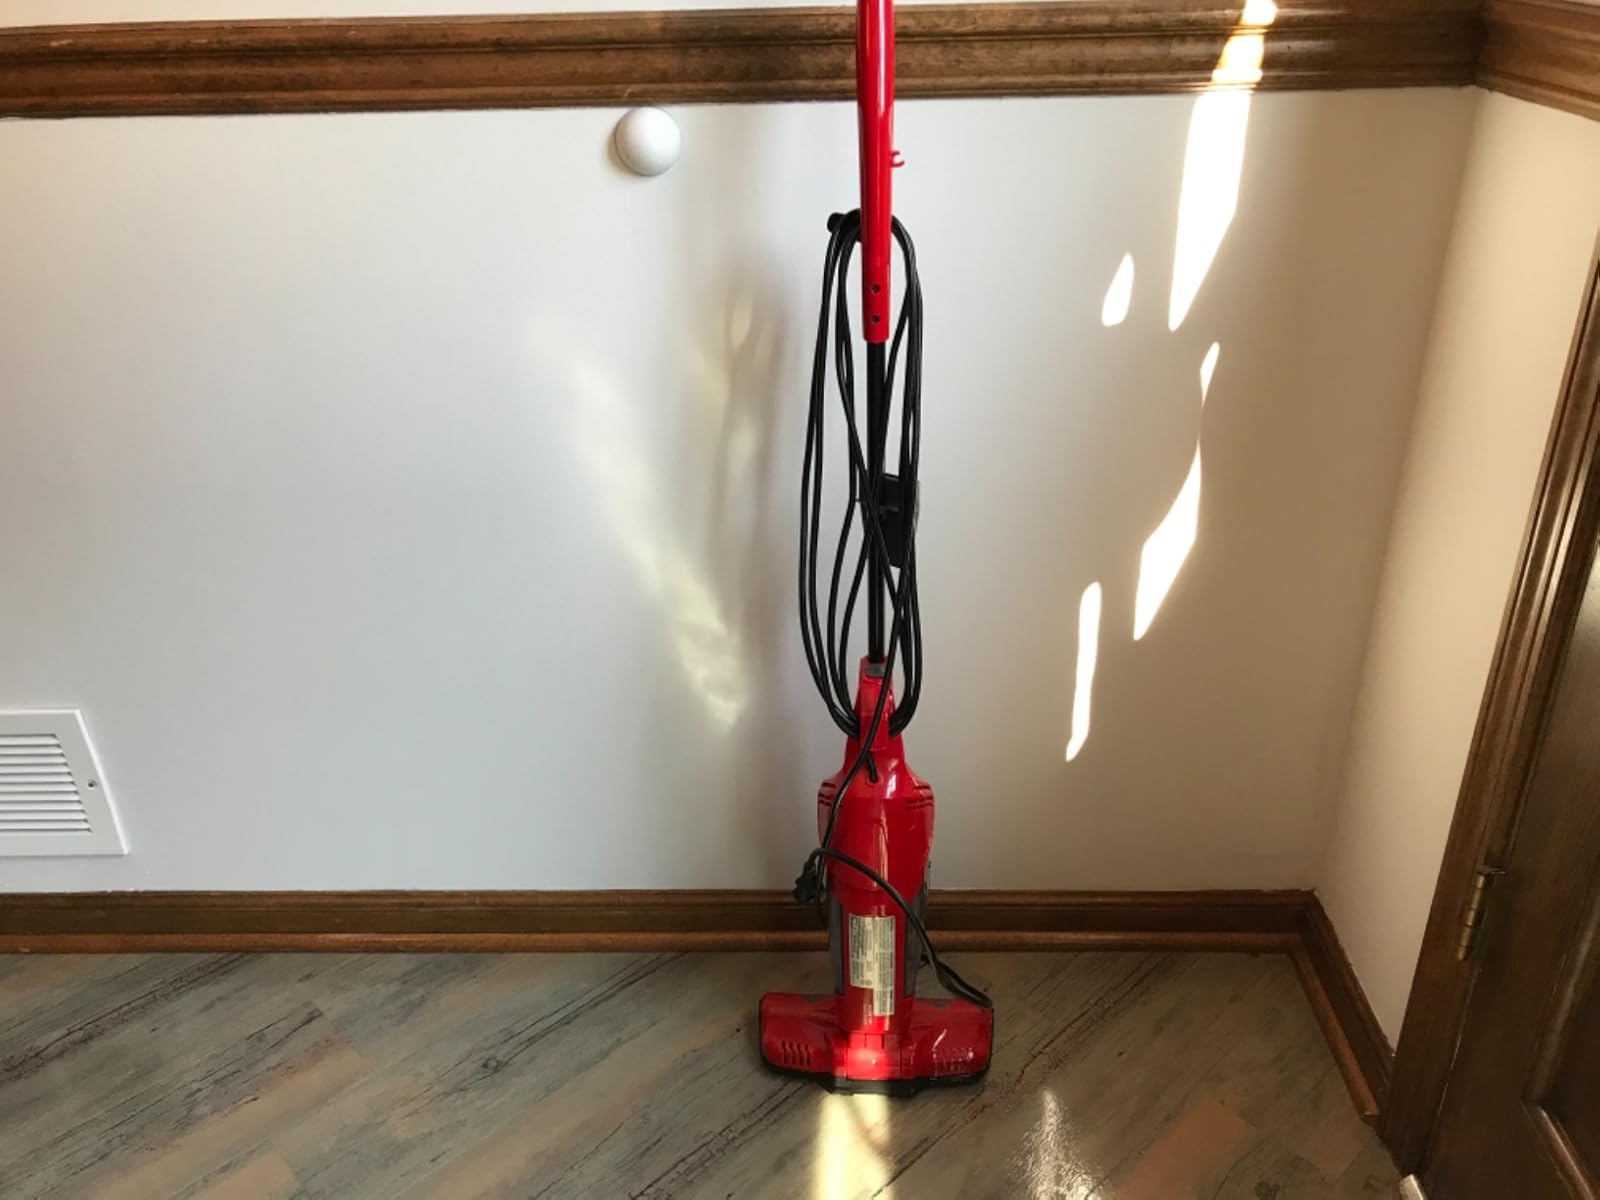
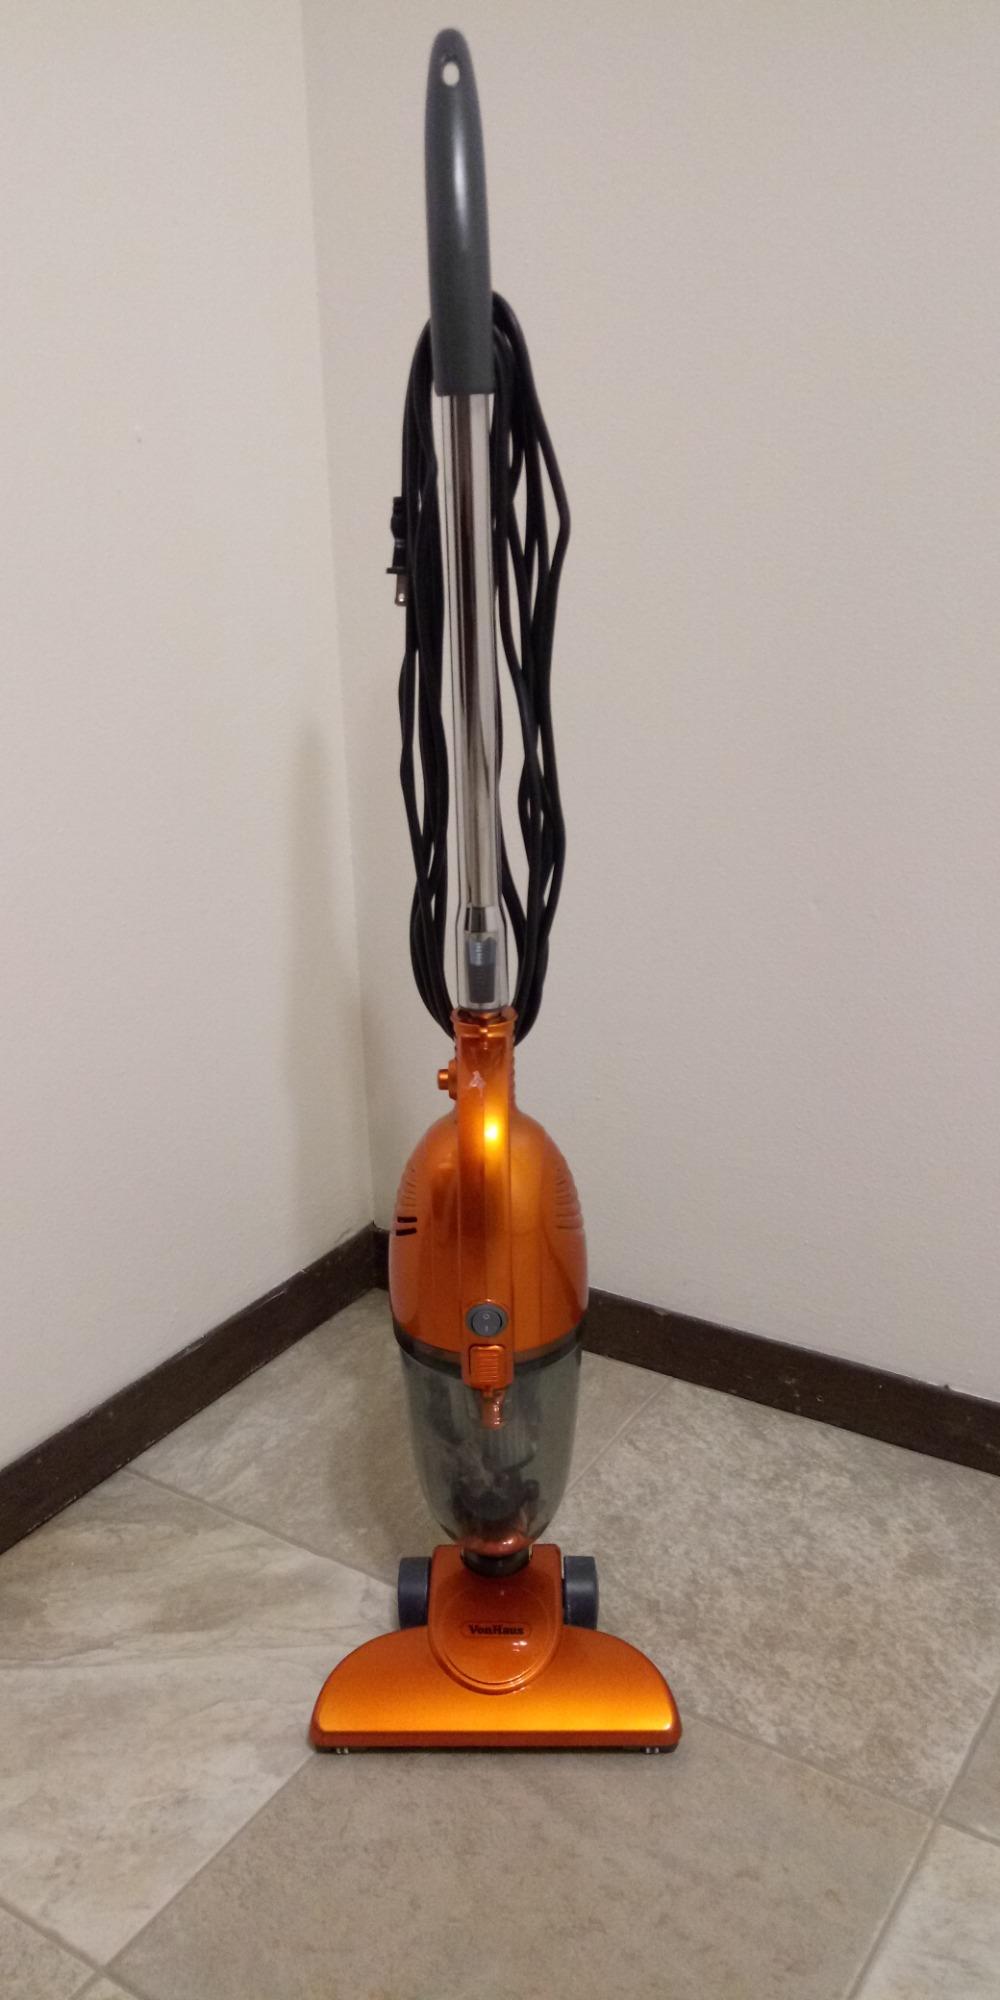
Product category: items_vacuum
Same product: no